The Maples (Rhinebeck, New York)

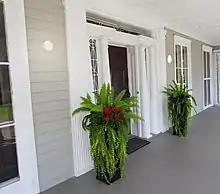
Front porch entrance

In 1987, it was listed on the National Register of Historic Places.